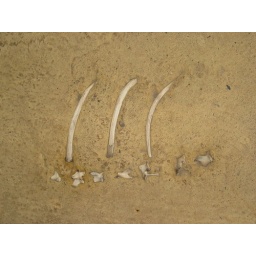
bones in the floor of the elephant home